William D. Leahy

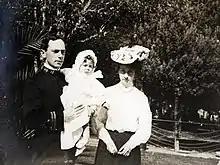
William Harrington Leahy is still a baby

The Philippine–American War was still ongoing, and the "Castine" supported American operations on Marinduque and Iloilo. Leahy was appalled by American brutality and the widespread use of torture. Still an ensign, he was given his first command, the gunboat , a refitted ex-Spanish vessel. It had a crew of 23. His period in command ended when the "Mariveles" lost one of its propellers and had to be laid up for repairs. He was then reassigned to the , a stores ship which was engaged in bringing supplies from Australia to the Philippines. While in the Philippines he passed the examinations required for promotion to lieutenant, junior grade, and was promoted to that rank on 1 July 1902. He made his final trip to the Philippines in September 1902, and returned to the United States later that year.